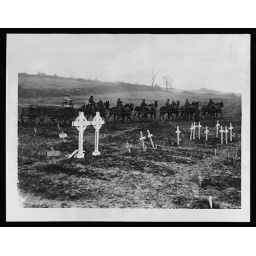
Twelve horse teams are used in taking ammunition over the heavy ground